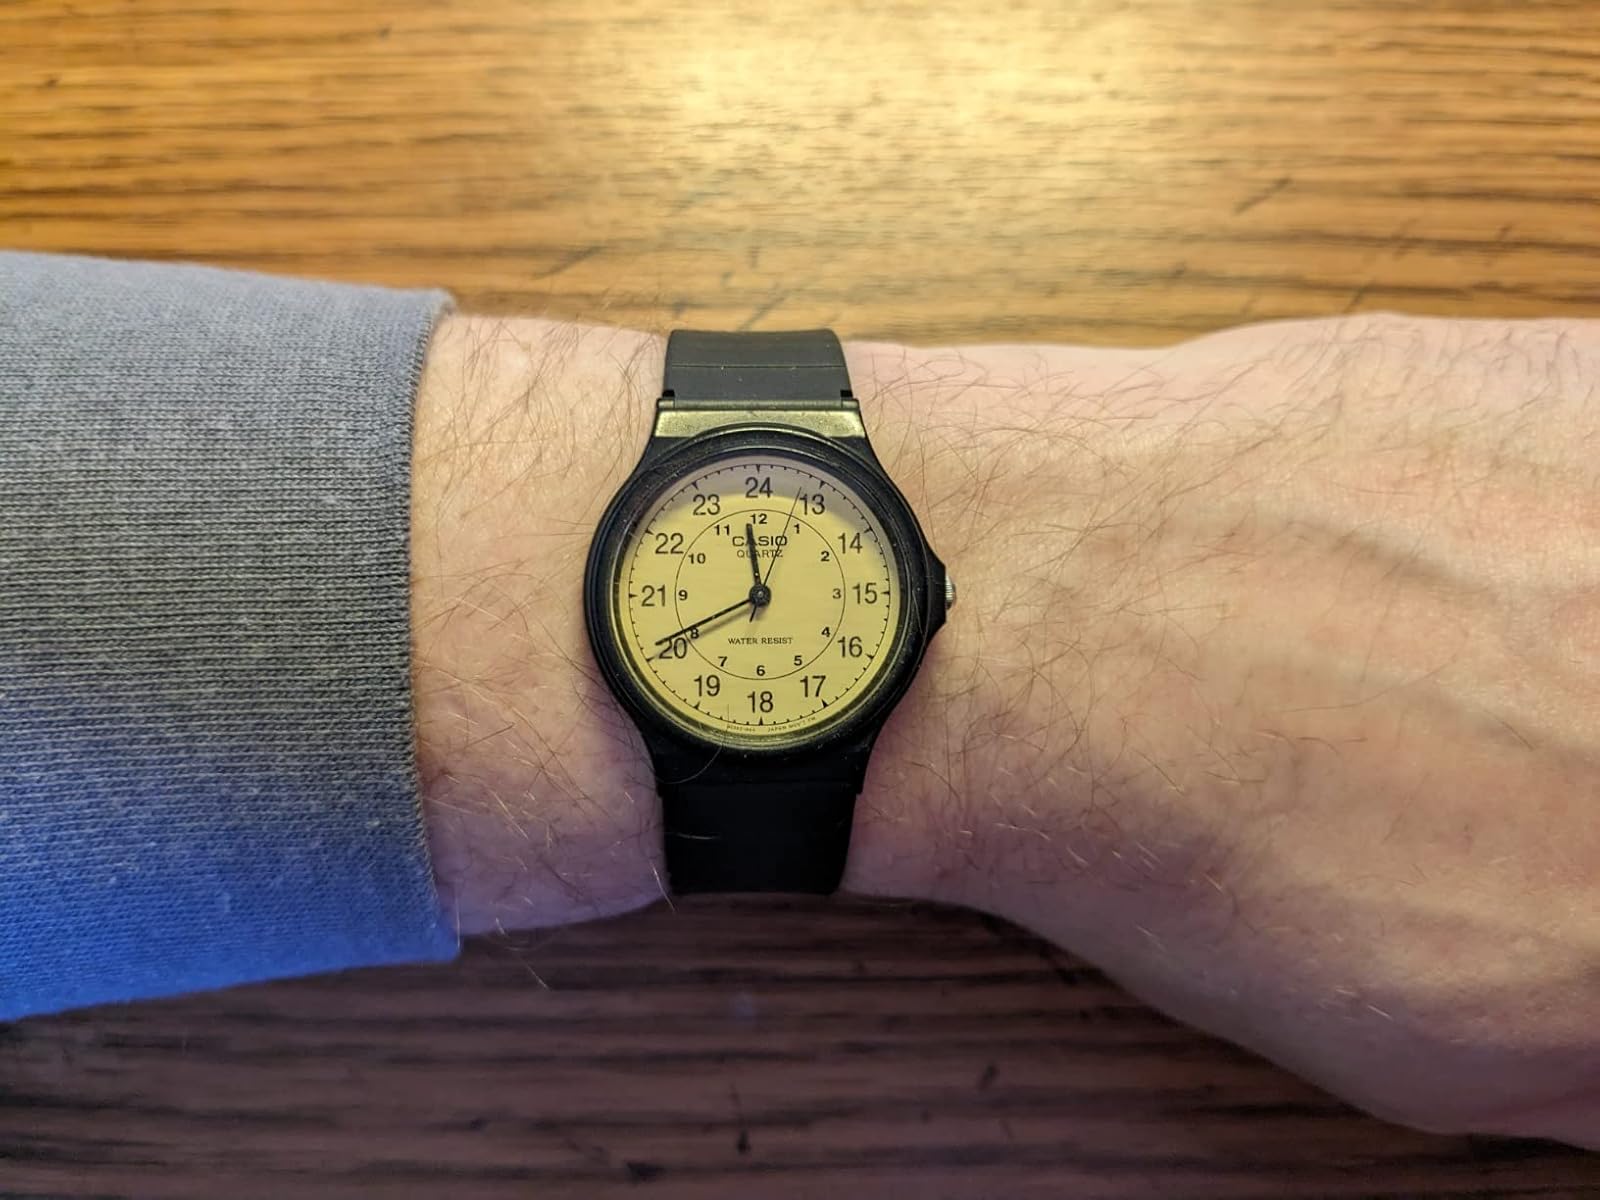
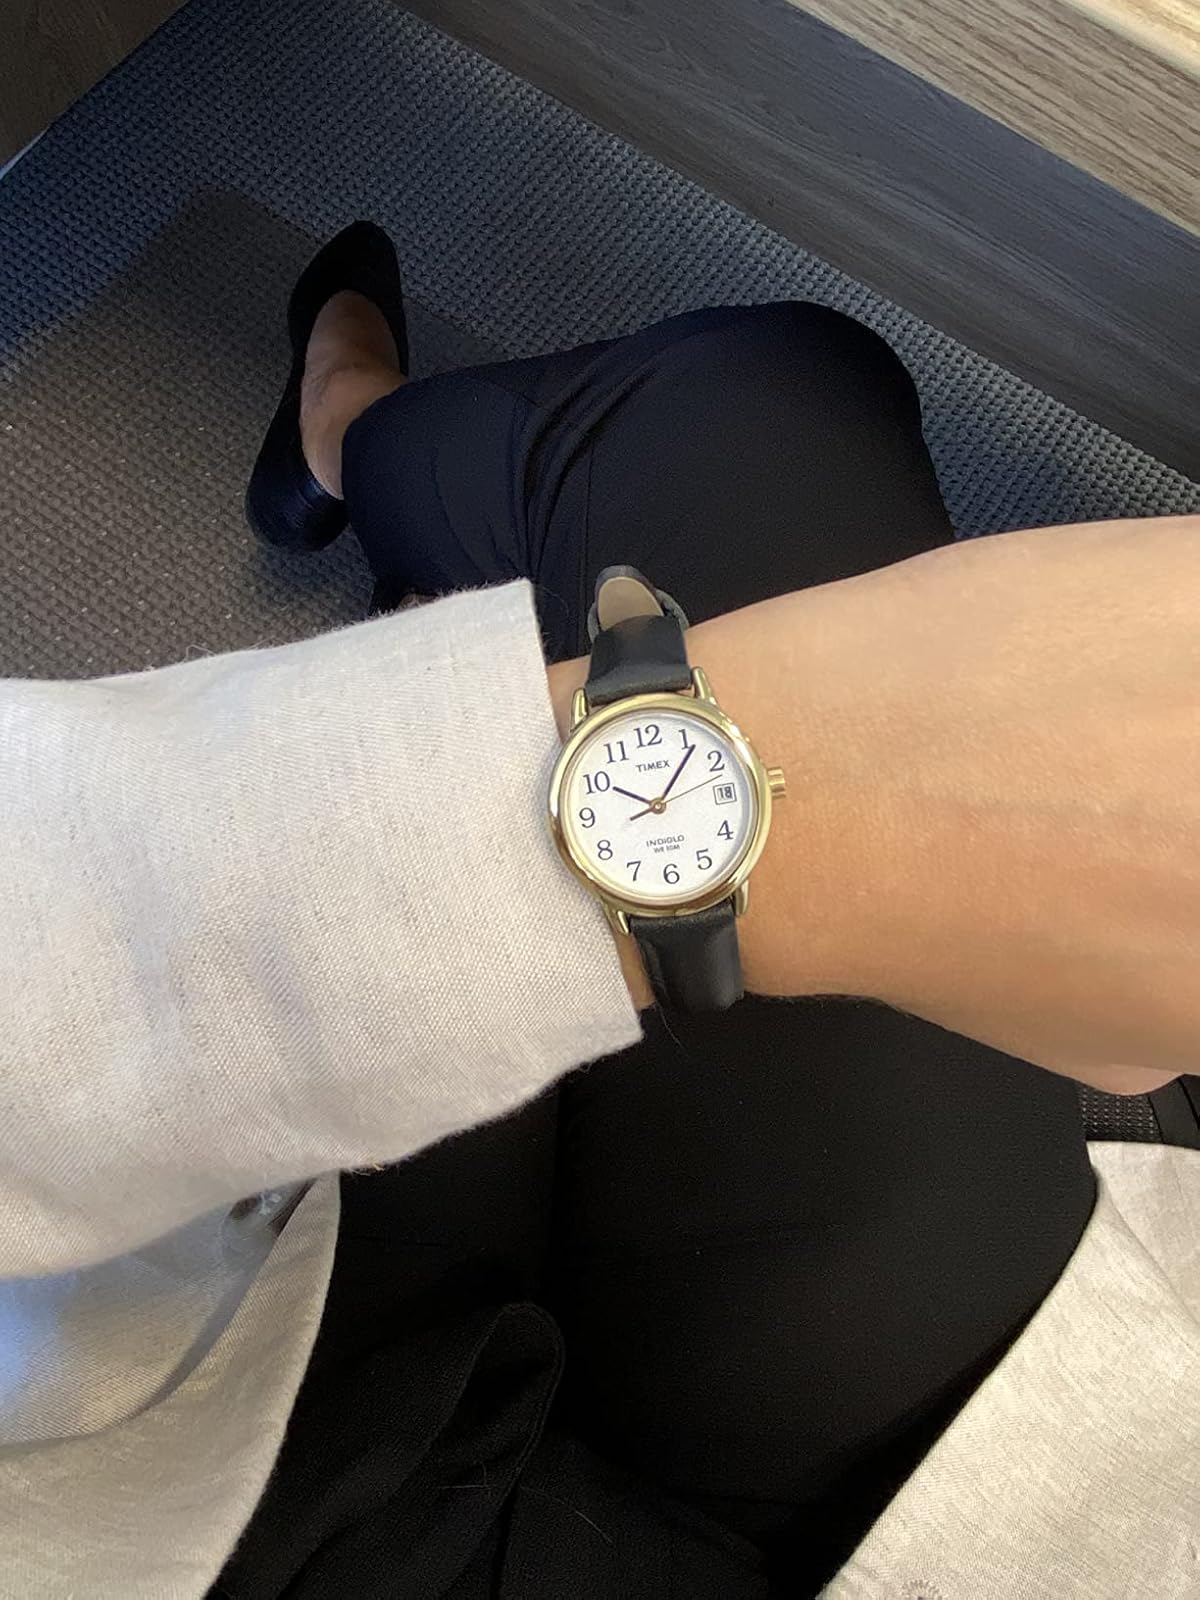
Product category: accessories_watch
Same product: no